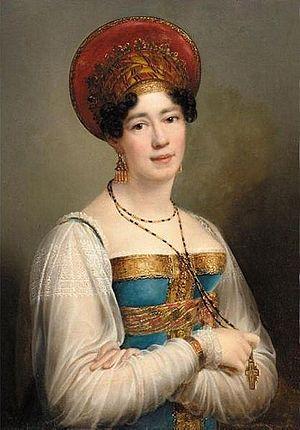
Sophia Soïmonova, dite Sofia Petrovna Svetchina ou encore Madame Swetchine, née le 22 novembre 1782 à Moscou et morte le 26 août 1857 à Paris, est une salonnière, épistolière et femme de lettres russe.
Les salons littéraires sont une forme spécifiquement française de société qui réunit mondains et amateurs de beaux-arts et de bel esprit pour le plaisir de la conversation, des lectures publiques, des concerts et de la bonne chère. Si l’historiographie française a retenu les salons tenus par les grandes dames de la capitale appelées salonnières qui ont su asseoir leur réputation dans le monde, les chroniques du temps montrent que ces espaces de rencontre et de divertissement sont également tenus par des hommes ou par des couples auprès de qui les auteurs trouvent une place de choix. Les dames des Roches tiennent salon à Poitiers dès le XVIᵉ siècle, mais l’on tient aussi cercle à la cour de Catherine de Médicis ou chez les derniers Valois. Au XVIIIᵉ siècle, la protection et le soutien des grands contribuent au financement des divertissements et à l’échange des idées du siècle philosophique. L’expression de salon littéraire est l'expression d'un mythe littéraire né aux XIXᵉ et XXᵉ siècles.